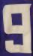
Number: 9